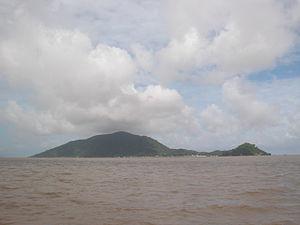
Kiên Hải est un district rural de la province de Kiên Giang dans le delta du Mékong au sud du Viêt Nam.